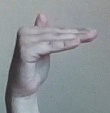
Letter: khaa